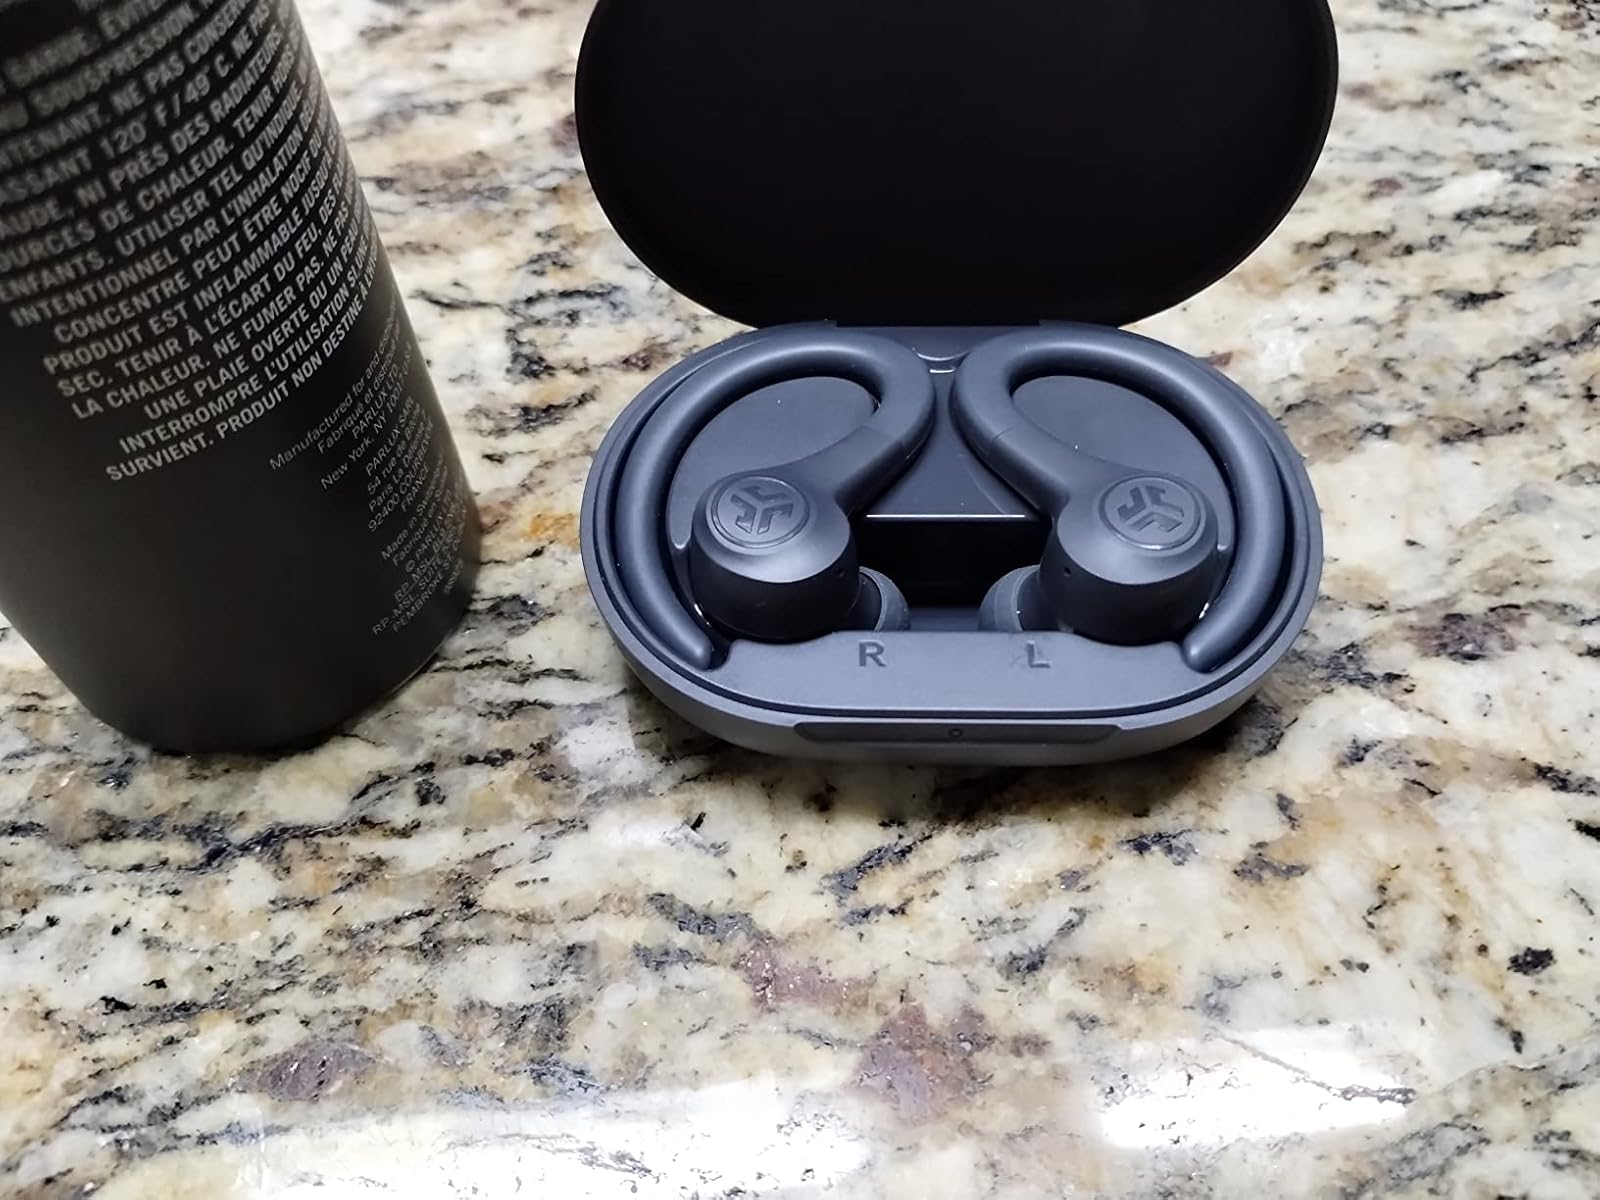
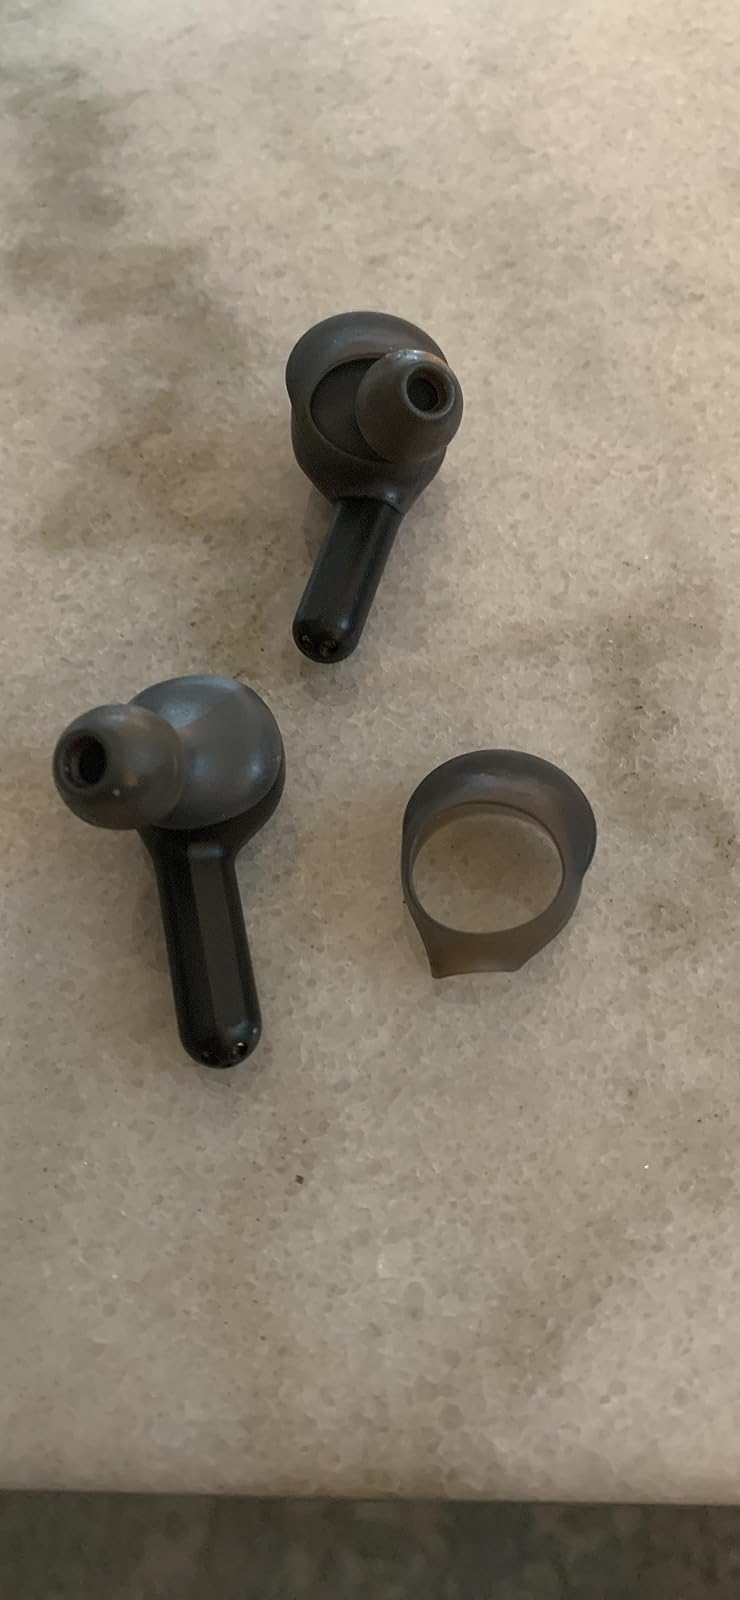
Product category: earbuds
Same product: no